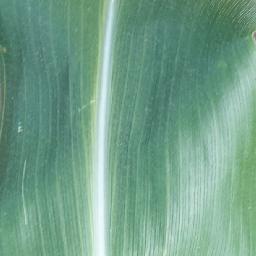
Label: Corn___healthy